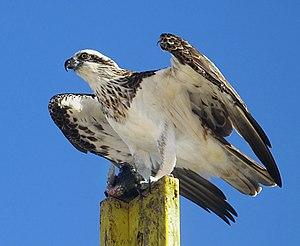
Pandion cristatus est une espèce d'oiseaux de la famille des Pandionidae. Cette espèce était et est encore parfois considérée comme une sous-espèce du Balbuzard pêcheur, mais est plus petite que celui-ci.